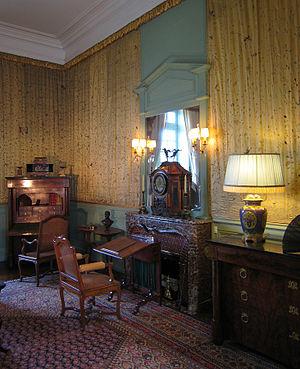
Un boudoir est une petite pièce dans un logement aménagée entre la salle à manger et la chambre à coucher, un salon élégant à l’usage particulier des dames et dans lequel elles se retirent lorsqu’elles veulent être seules ou s’entretenir avec des personnes intimes.